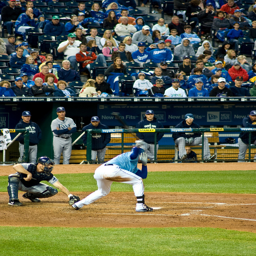
Many fans are in a stadium watching a baseball game.
A baseball player taking a swing at a ball
The batter kneels over after swinging the baseball bat.
A baseball player takes a swing at a pitch.
A large crowd watching people play baseball from the stands.